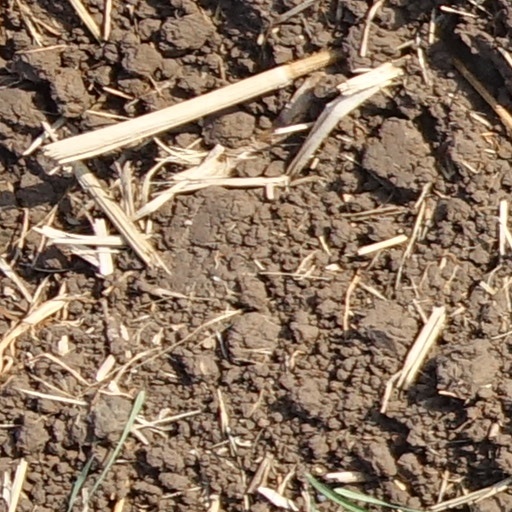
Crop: wheat